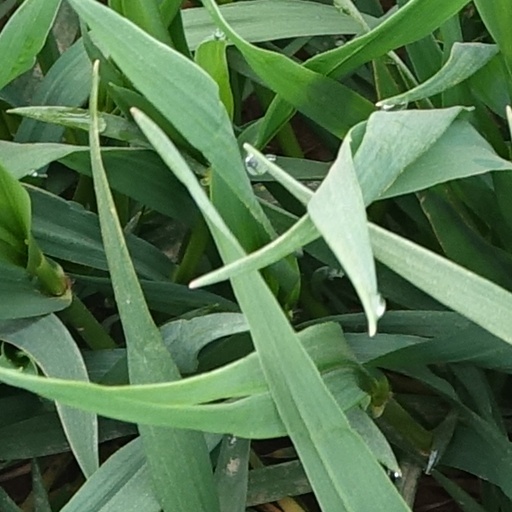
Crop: wheat